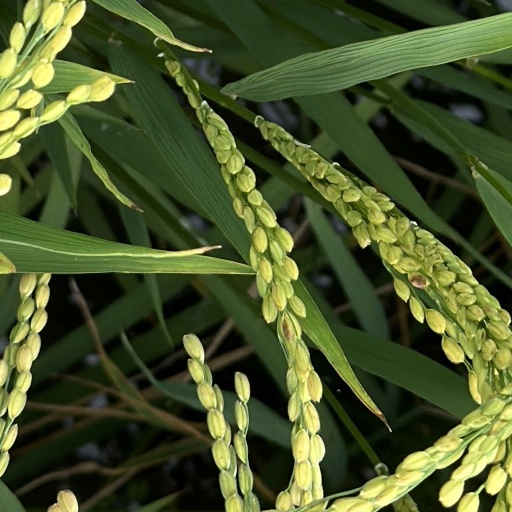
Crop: rice